Honda NSX (second generation)

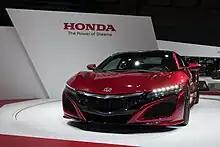
Honda NSX at the 2015 Tokyo Motor Show

On December 27, 2014, Honda announced that the second-generation of the NSX flagship sports car would debut at the 2015 North American International Auto Show, where the car was revealed on January 12, 2015. Honda began taking orders for the NSX in summer 2015, and deliveries in late 2015. In December 2015, the North American pricing was announced with a starting price of .